Victoria Harbour (British Columbia)

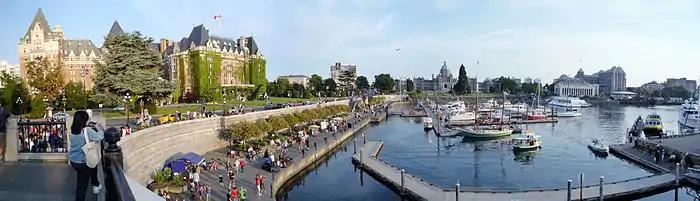
The Inner Harbour and James Bay are popular with tourists. The major buildings, from left to right, are The Fairmont Empress, Royal British Columbia Museum, British Columbia Parliament Buildings, Pacific Undersea Gardens (white building floating on water), the Royal London Wax Museum (originally the Canadian Pacific Railway Steamship Terminal, also by Francis Rattenbury), Grand Pacific Hotel, and the terminal for Blackball Transport's ferry (5 June 2009).

The Gorge was for many years the primary swimming location for Victoria including a tall diving platform at Curtis Point. By the 1930s the pollution levels were too high to allow for swimming. In recent years the work to clean the waterway has led to a return to swimming in the waterway.